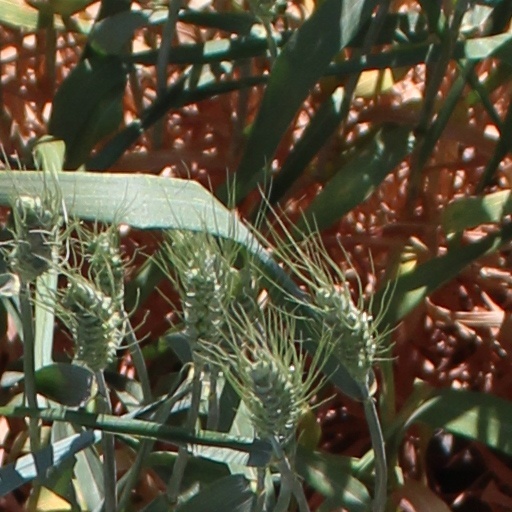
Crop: wheat